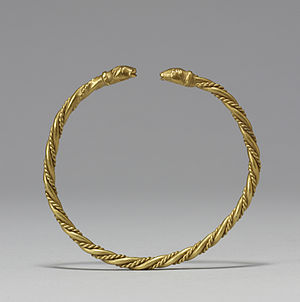
Armbånd / Historisk / Danmarks historisk
Armring fra omkring 9. århundrede fundet i det sydvestlige Rusland. Denne type armring blev brugt af germanske stammer i Vikingetiden.
Et Armbånd er et ringformet smykker, der bæres om armen eller håndleddet.